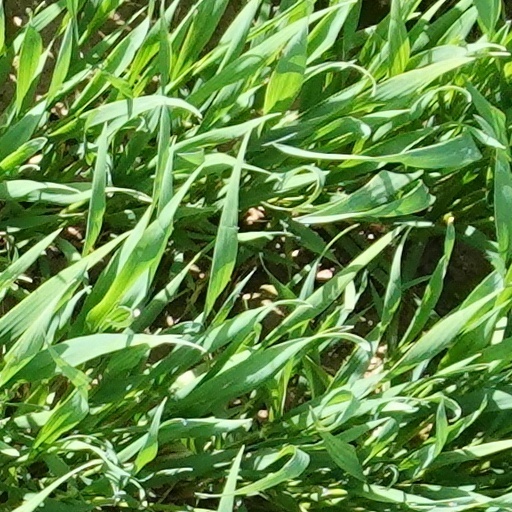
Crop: wheat